Una vieja

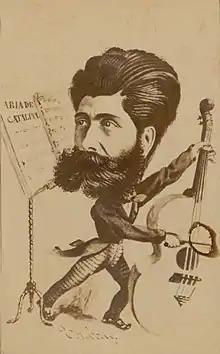
Composer Joaquín Gaztambide

Una vieja (Spanish: "An Old Lady") is a one-act zarzuela by Joaquín Gaztambide for libretto (in verse) by Francisco Camprodón. It is based on a French opéra comique "La vieille" by Eugène Scribe and François-Joseph Fétis (1826). The zarzuela got its first performance on 11 or 14 December 1860 at the Teatro de la Zarzuela in Madrid. It was regularly staged until 1940s and has been revived occasionally in later times.